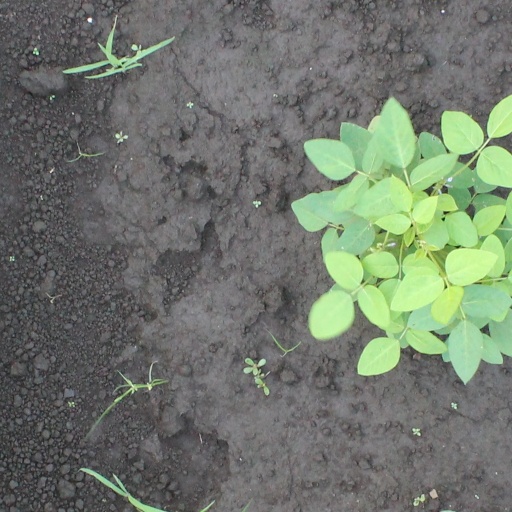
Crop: soybean